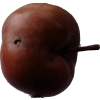
Label: Apple 18